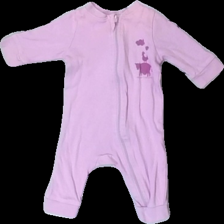
View: front
Type: Pajamas
Category: Children
Brand: Kappahl
Colors: Purple
Material: 100% cotton
Pattern: Animal print
Cut: Regular
Size: 50
Season: All
Damage location: bottom center
Damage 2 location: bottom right
Damage 3 location: bottom left
Price range: <50
Recommended usage: Reuse
Description: lila pyjamas med djur fram